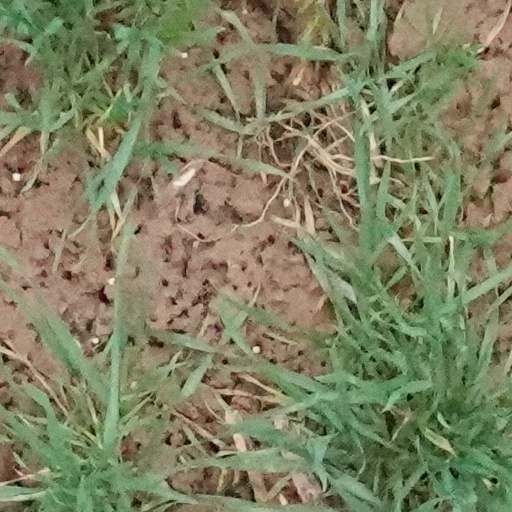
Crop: wheat